List of Belgian submissions for the Academy Award for Best International Feature Film

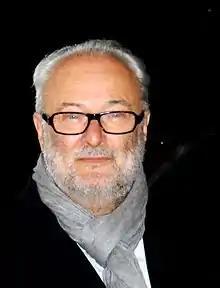
Gérard Corbiau directed two Belgian films nominated for the award, "The Music Teacher" and "Farinelli".

The Academy of Motion Picture Arts and Sciences has invited the film industries of various countries to submit their best film for the Academy Award for Best Foreign Language Film since 1956. The Foreign Language Film Award Committee oversees the process and reviews all the submitted films. Following this, they vote via secret ballot to determine the five nominees for the award. Below is a list of the films that have been submitted by Belgium for review by the academy for the award by year and the respective Academy Awards ceremony.